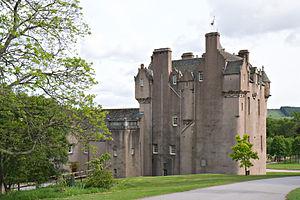
Le château de Crathes est un château du XVIᵉ siècle situé près de la ville de Banchory dans l'Aberdeenshire, région du nord de l'Écosse. Il fut construit par la famille Burnett et fut sa propriété pendant plus de 400 ans.
L'Aberdeenshire est une région située dans le nord-est de l'Écosse, sur la mer du Nord. Elle est arrosée principalement par les deux rivières qui convergent vers Aberdeen : la Dee et la Don. La partie côtière, à l'est, est une région de plaines fertiles tandis que vers l'ouest, les Monts Grampians avec des sommets à plus de 1 000 mètres d'altitude ne sont presque pas cultivés.